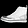
Label: Ankle boot